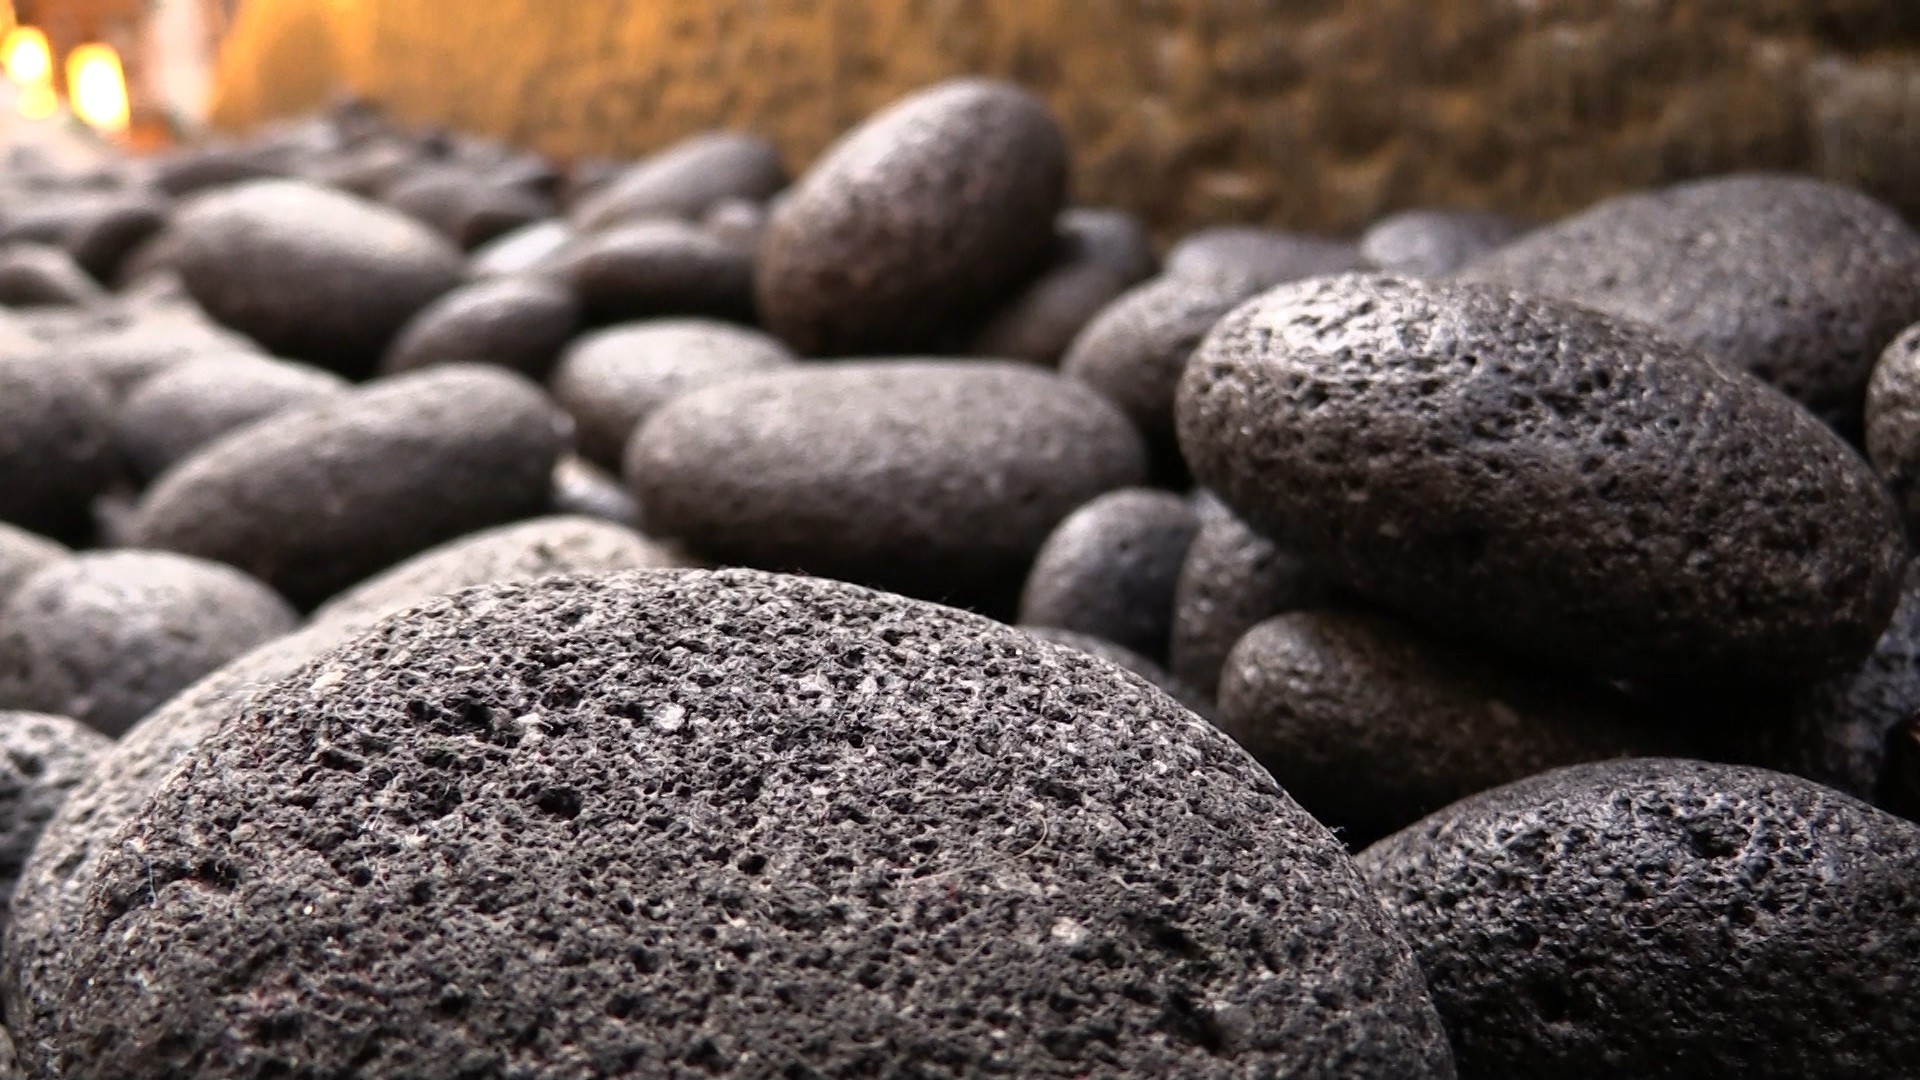
rock, round, food, produce, pebble, soil, black, material, rocks, edible mushroom, chocolate truffle